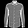
Label: Shirt